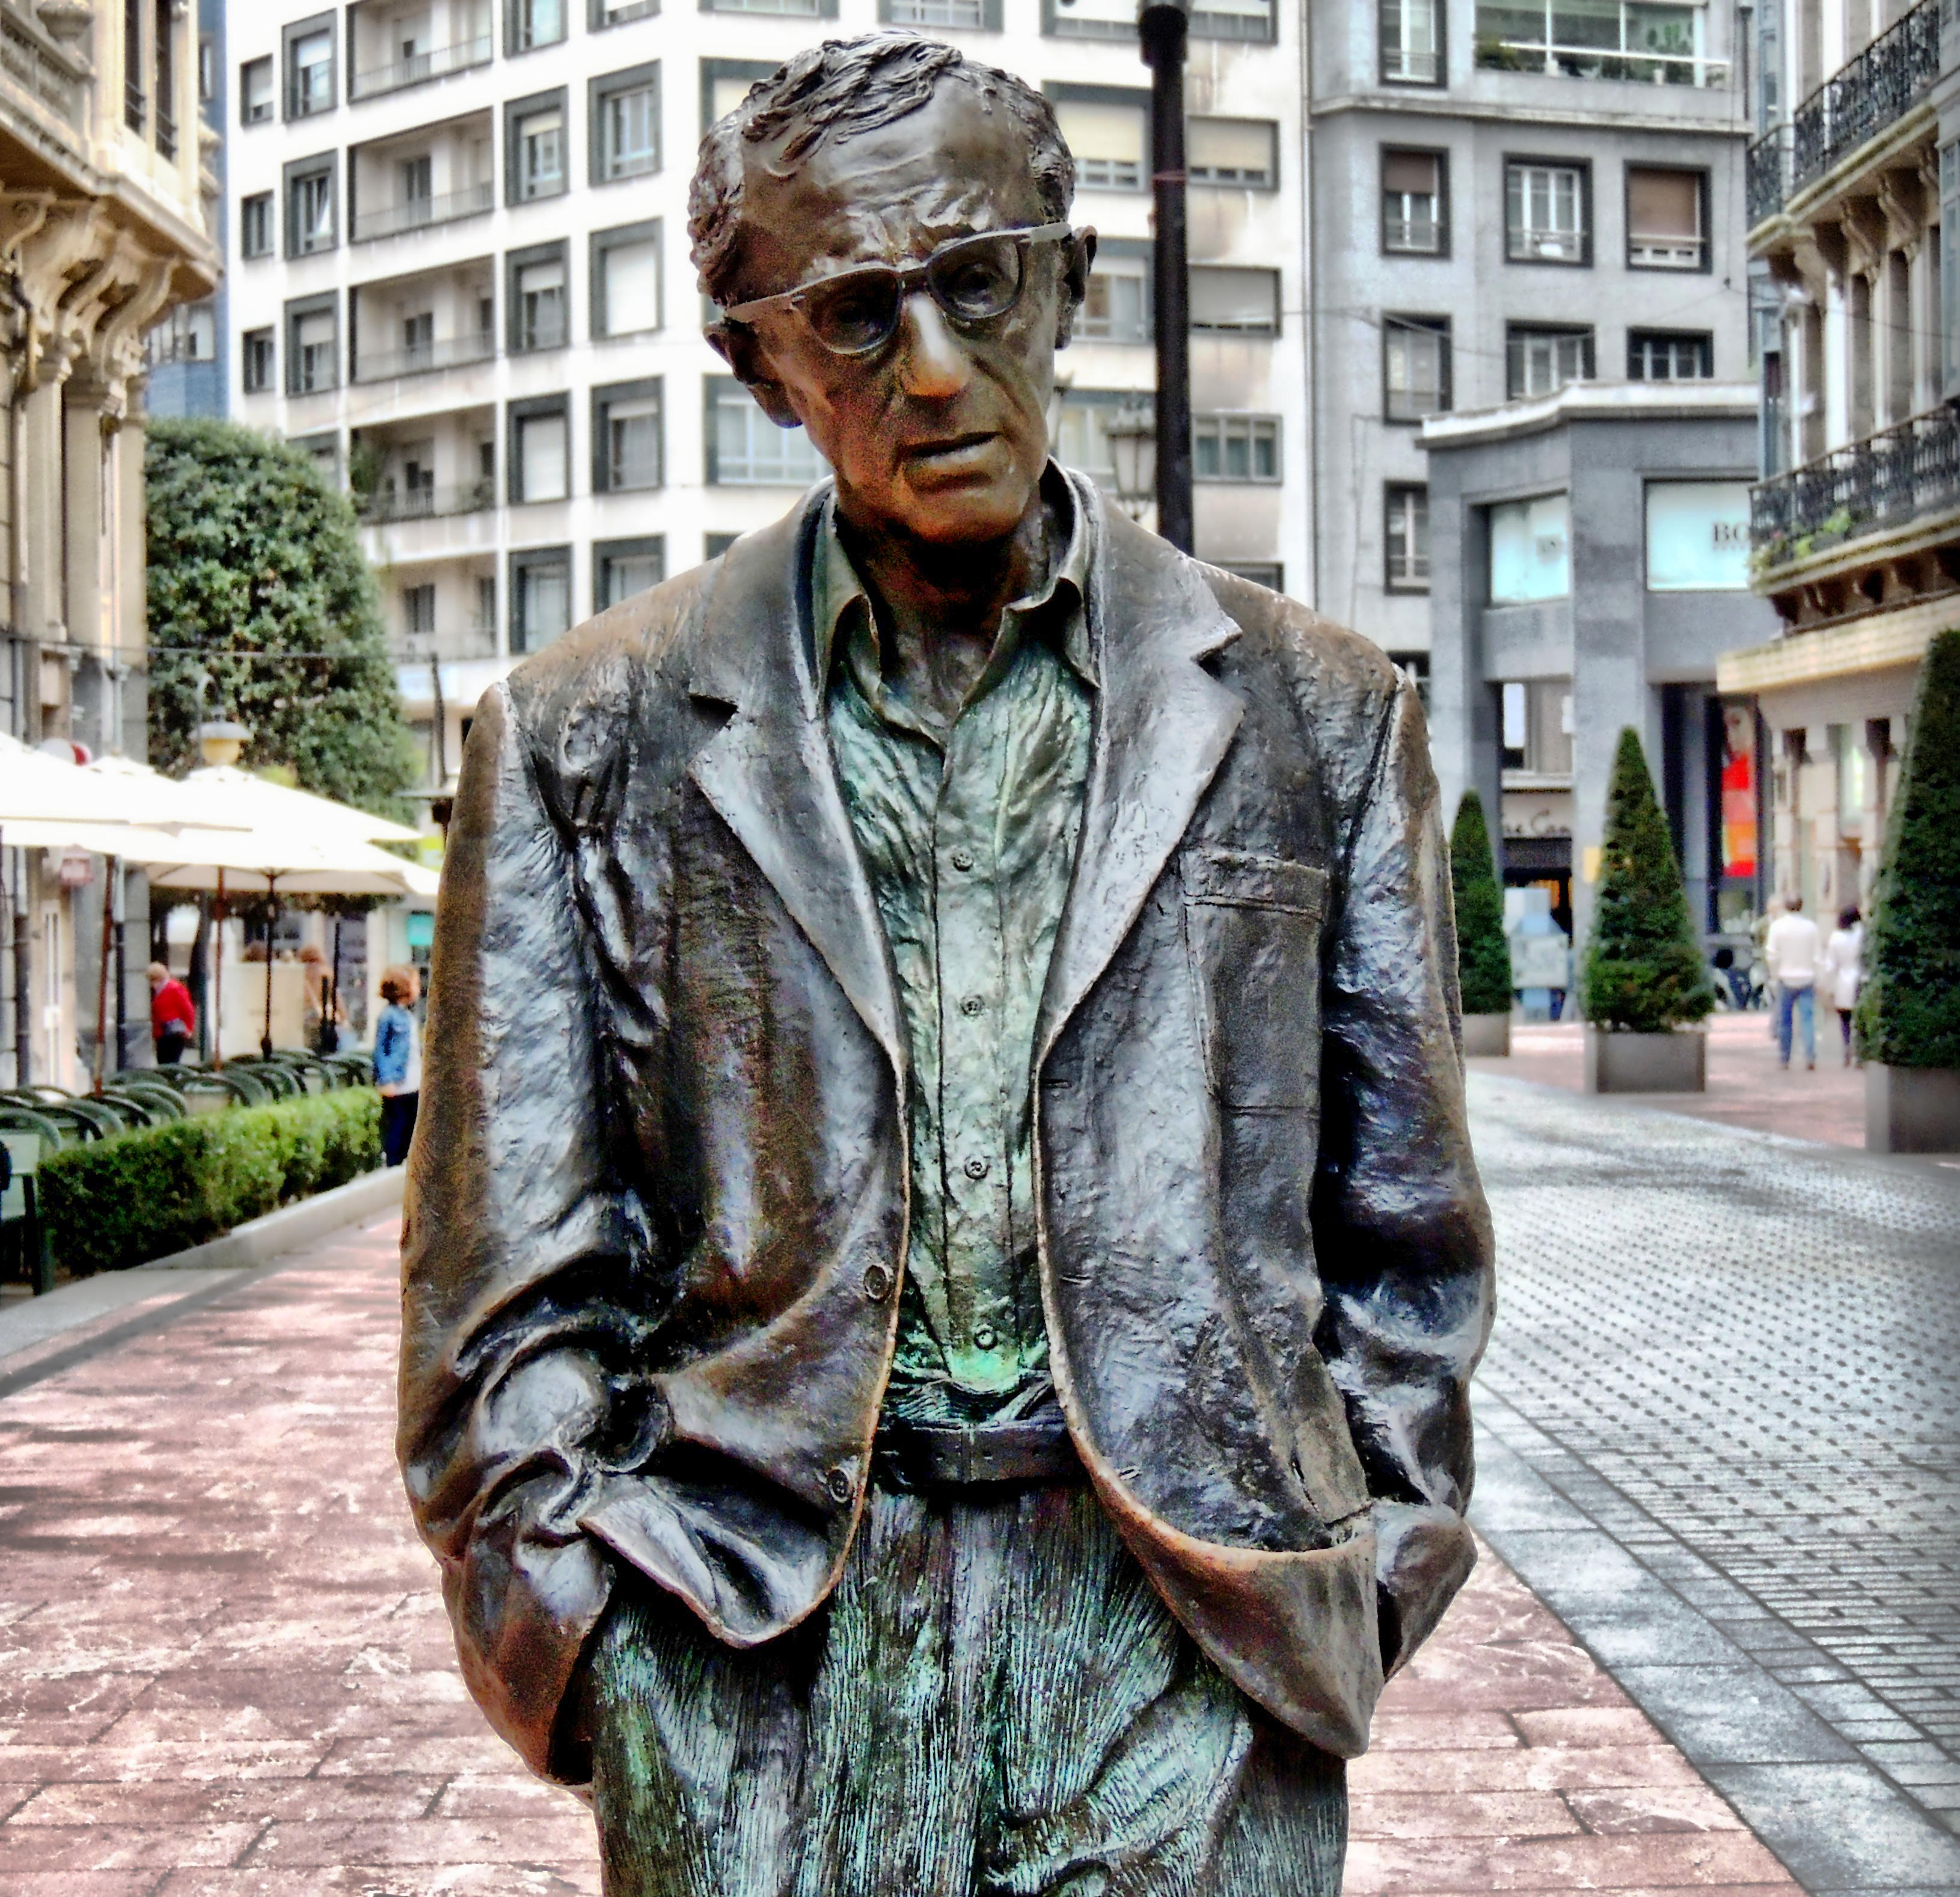
leather, street, statue, spring, clothing, jacket, textile, art